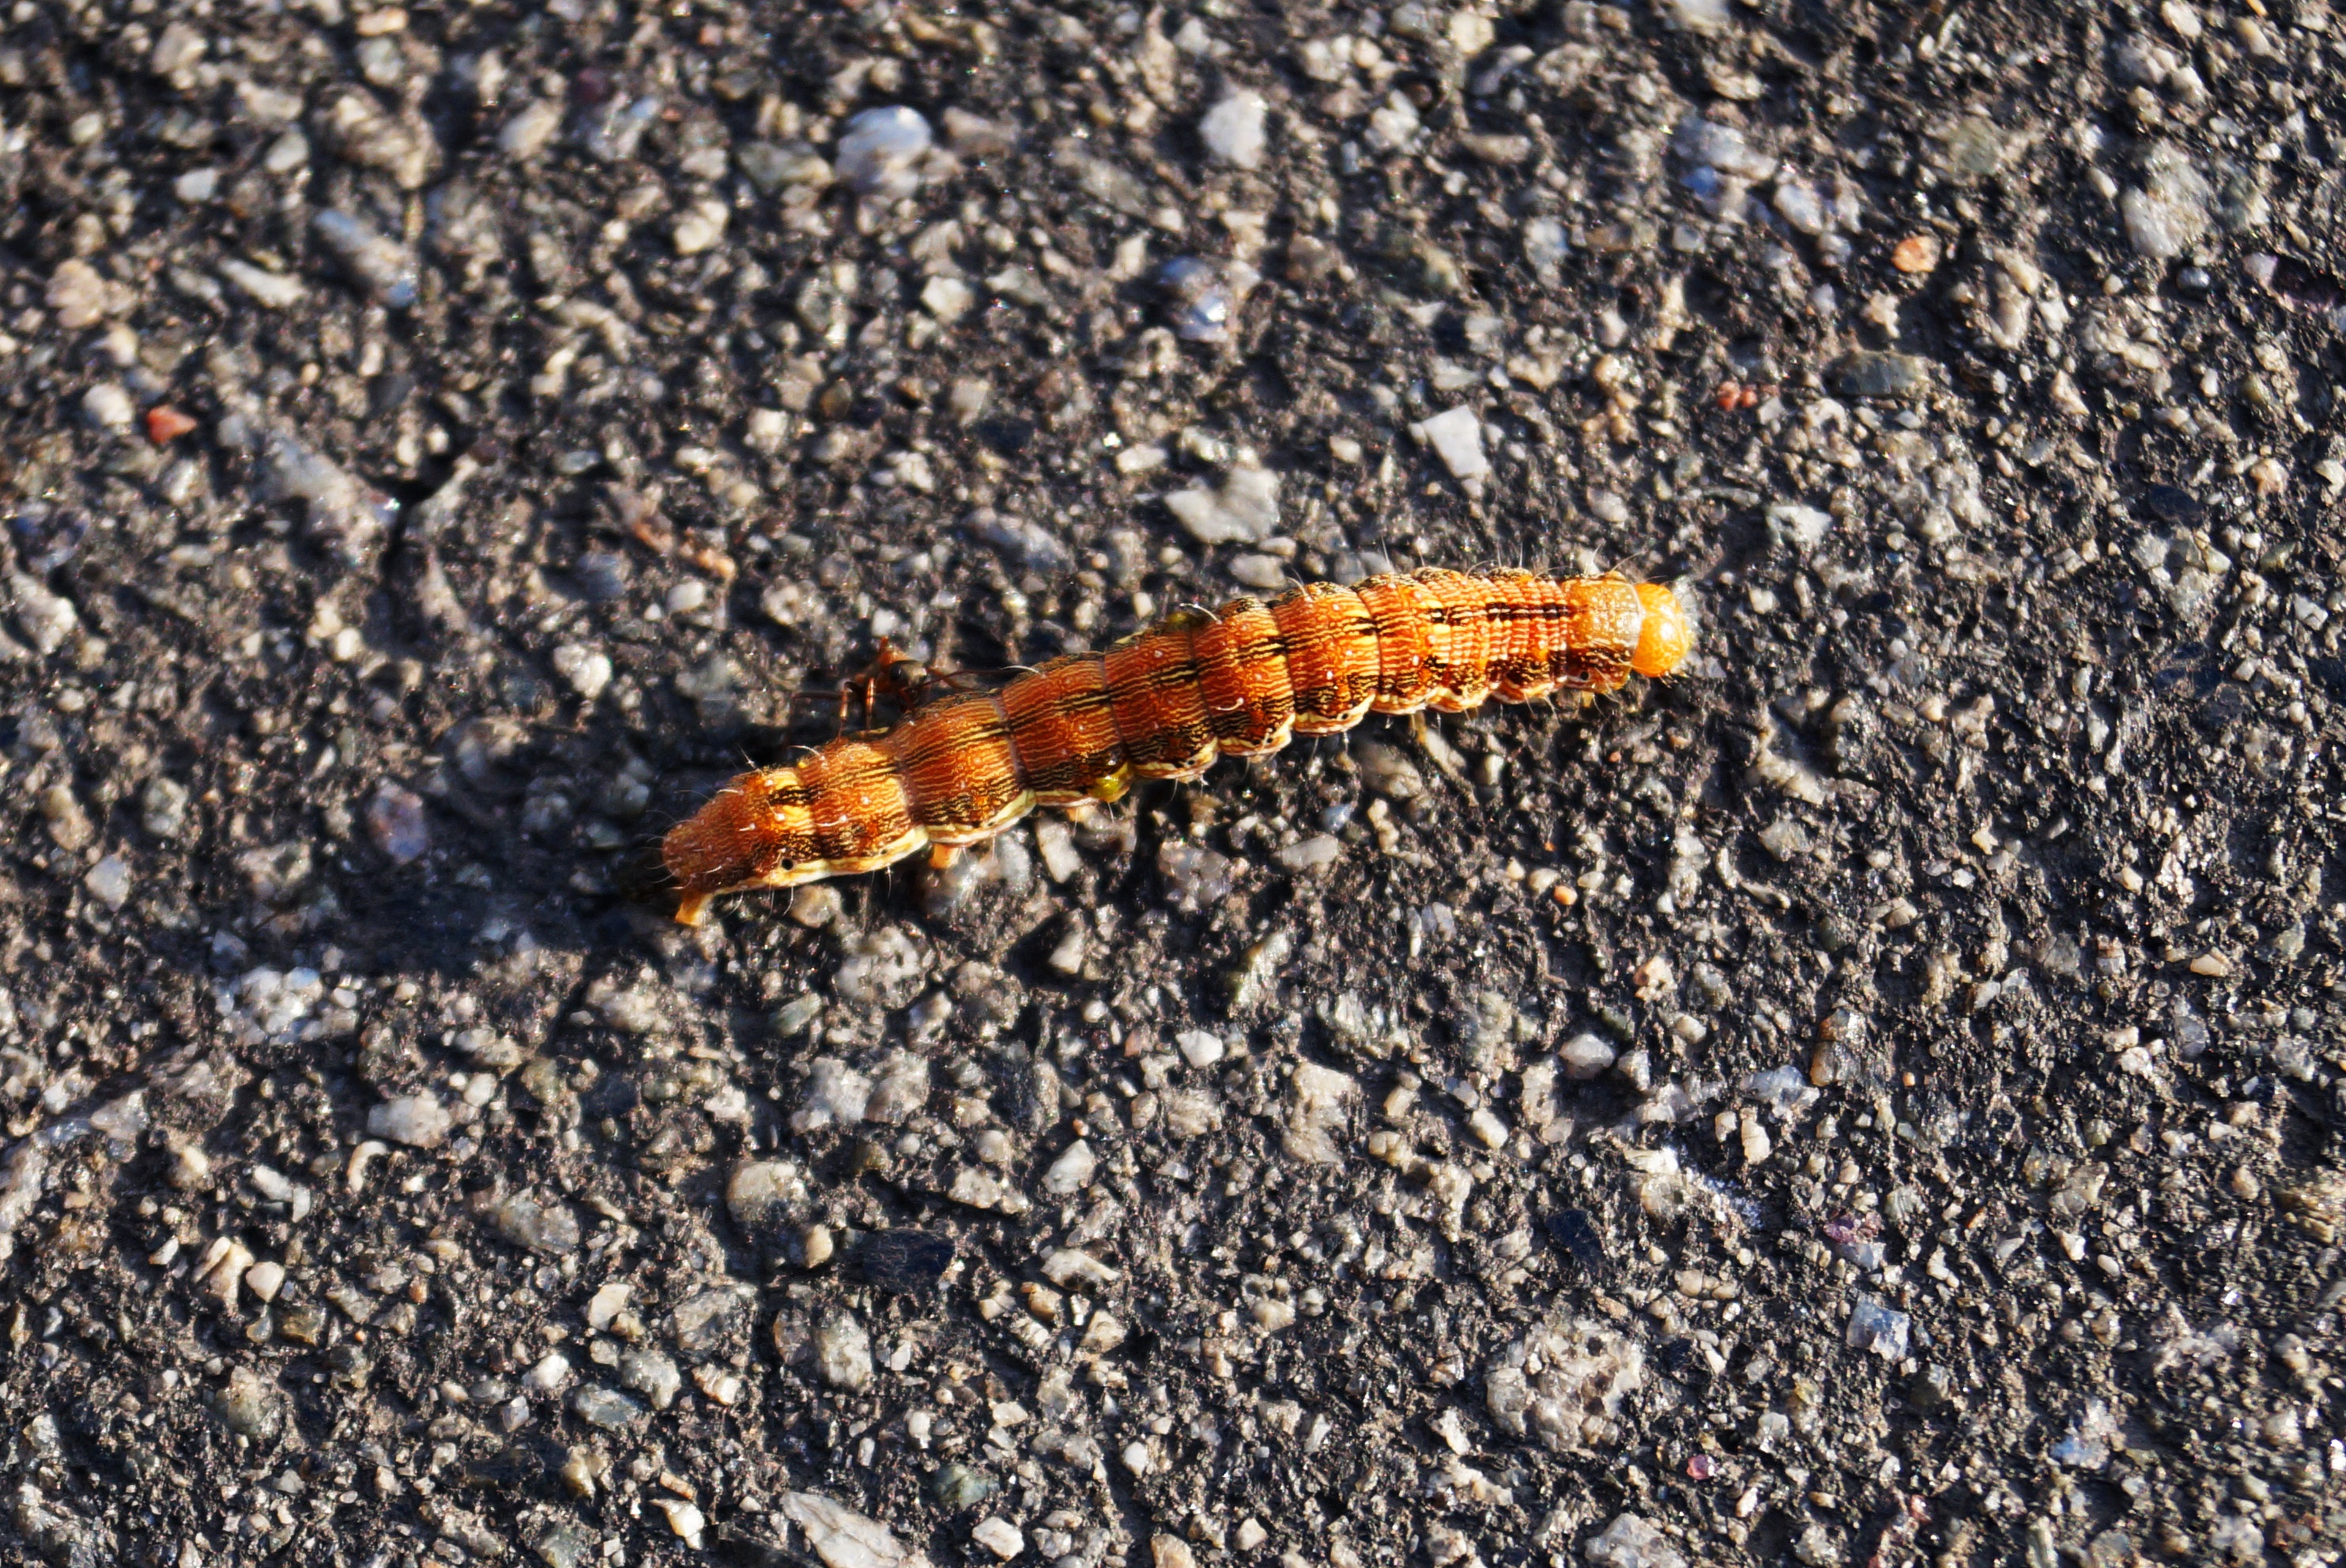
wildlife, insect, soil, fauna, invertebrate, caterpillar, close up, larva, macro photography, moths and butterflies